Till Human Voices Wake Us (film)

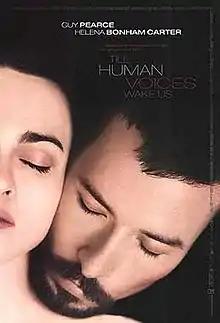
Theatrical release poster

Till Human Voices Wake Us is a 2002 Australian drama film written and directed by Michael Petroni and starring Guy Pearce and Helena Bonham Carter.